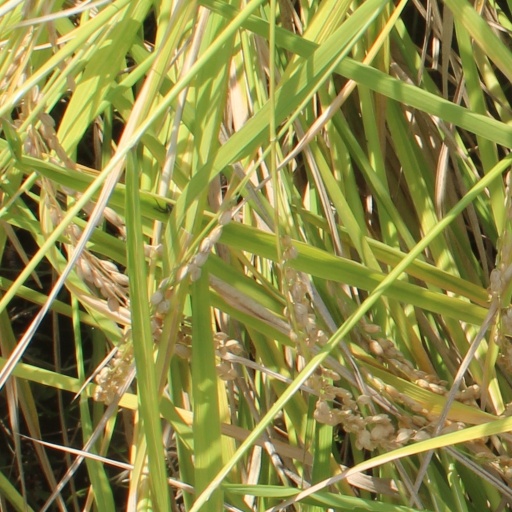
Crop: rice